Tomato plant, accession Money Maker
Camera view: tilt-top (135 deg); turntable rotation: 330 degrees
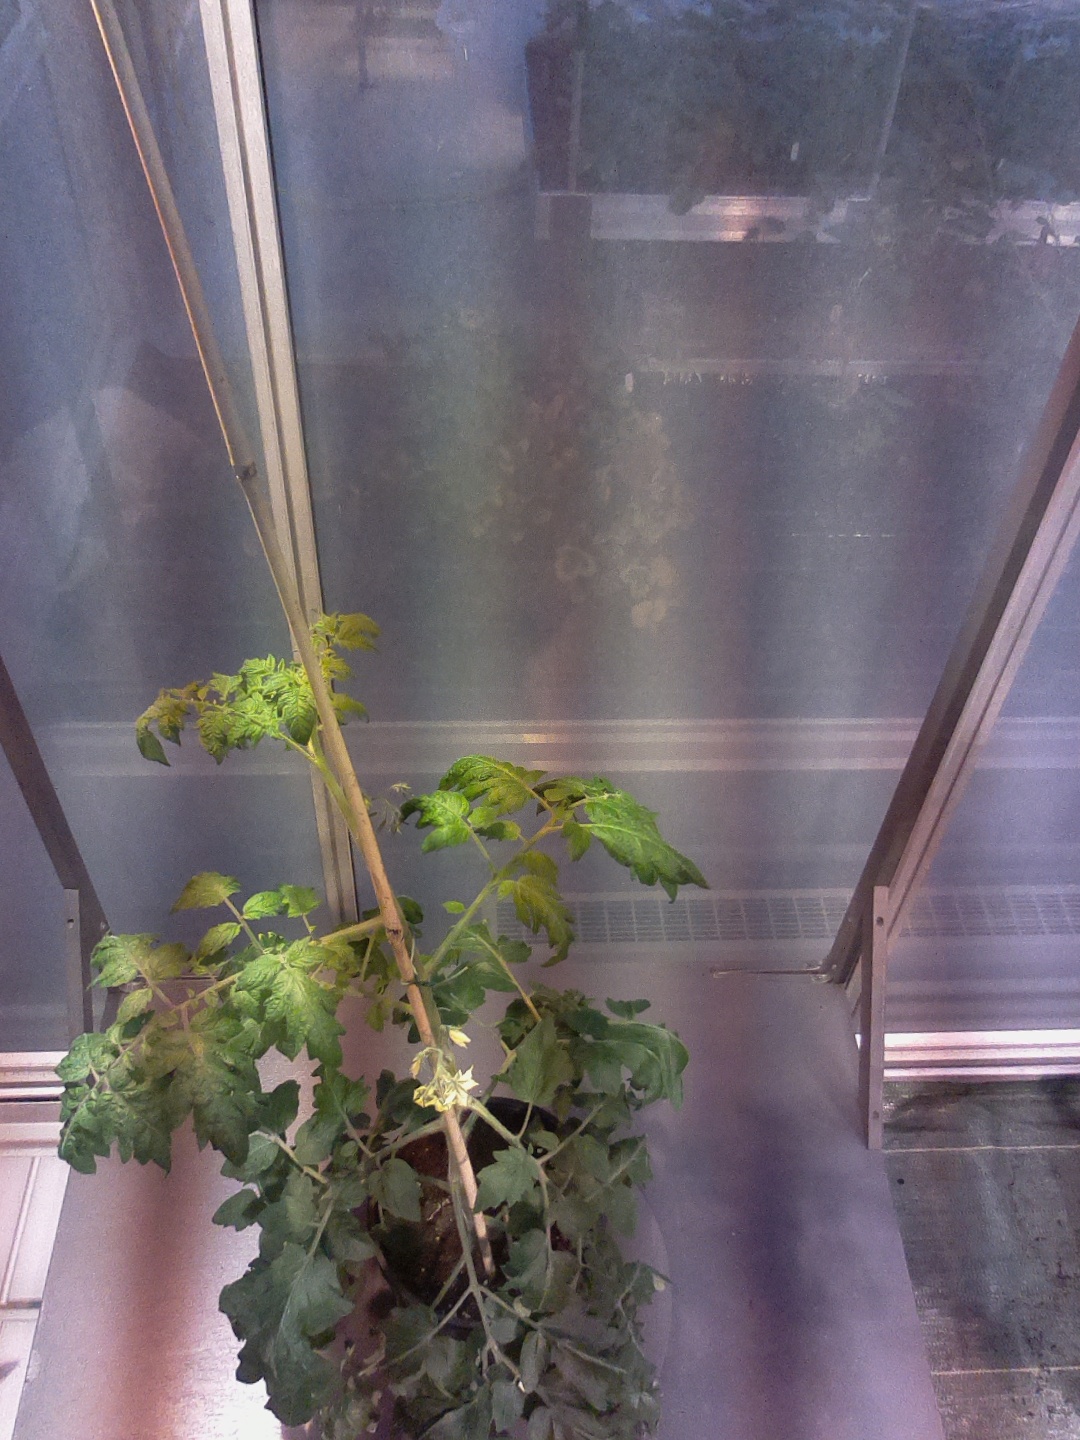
BBCH growth stage 65: Full flowering, 50%-60% of flowers open, first petals falling